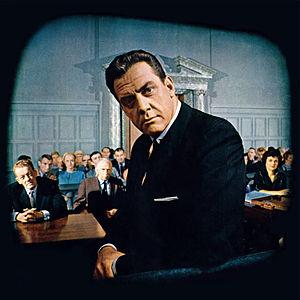
Raymond William Stacy Burr est un acteur canadien né le 21 mai 1917 à New Westminster et mort le 12 septembre 1993 à Sonoma.
Perry Mason est une série télévisée américaine en 271 épisodes de 52 minutes en noir et blanc, créée d'après les romans de Erle Stanley Gardner et diffusée entre le 21 septembre 1957 et le 22 mai 1966 sur le réseau CBS.